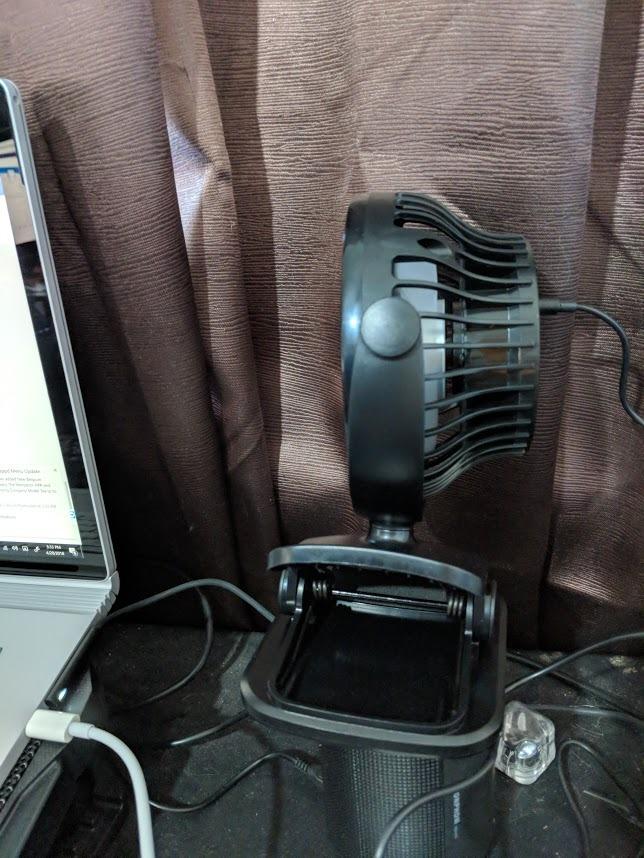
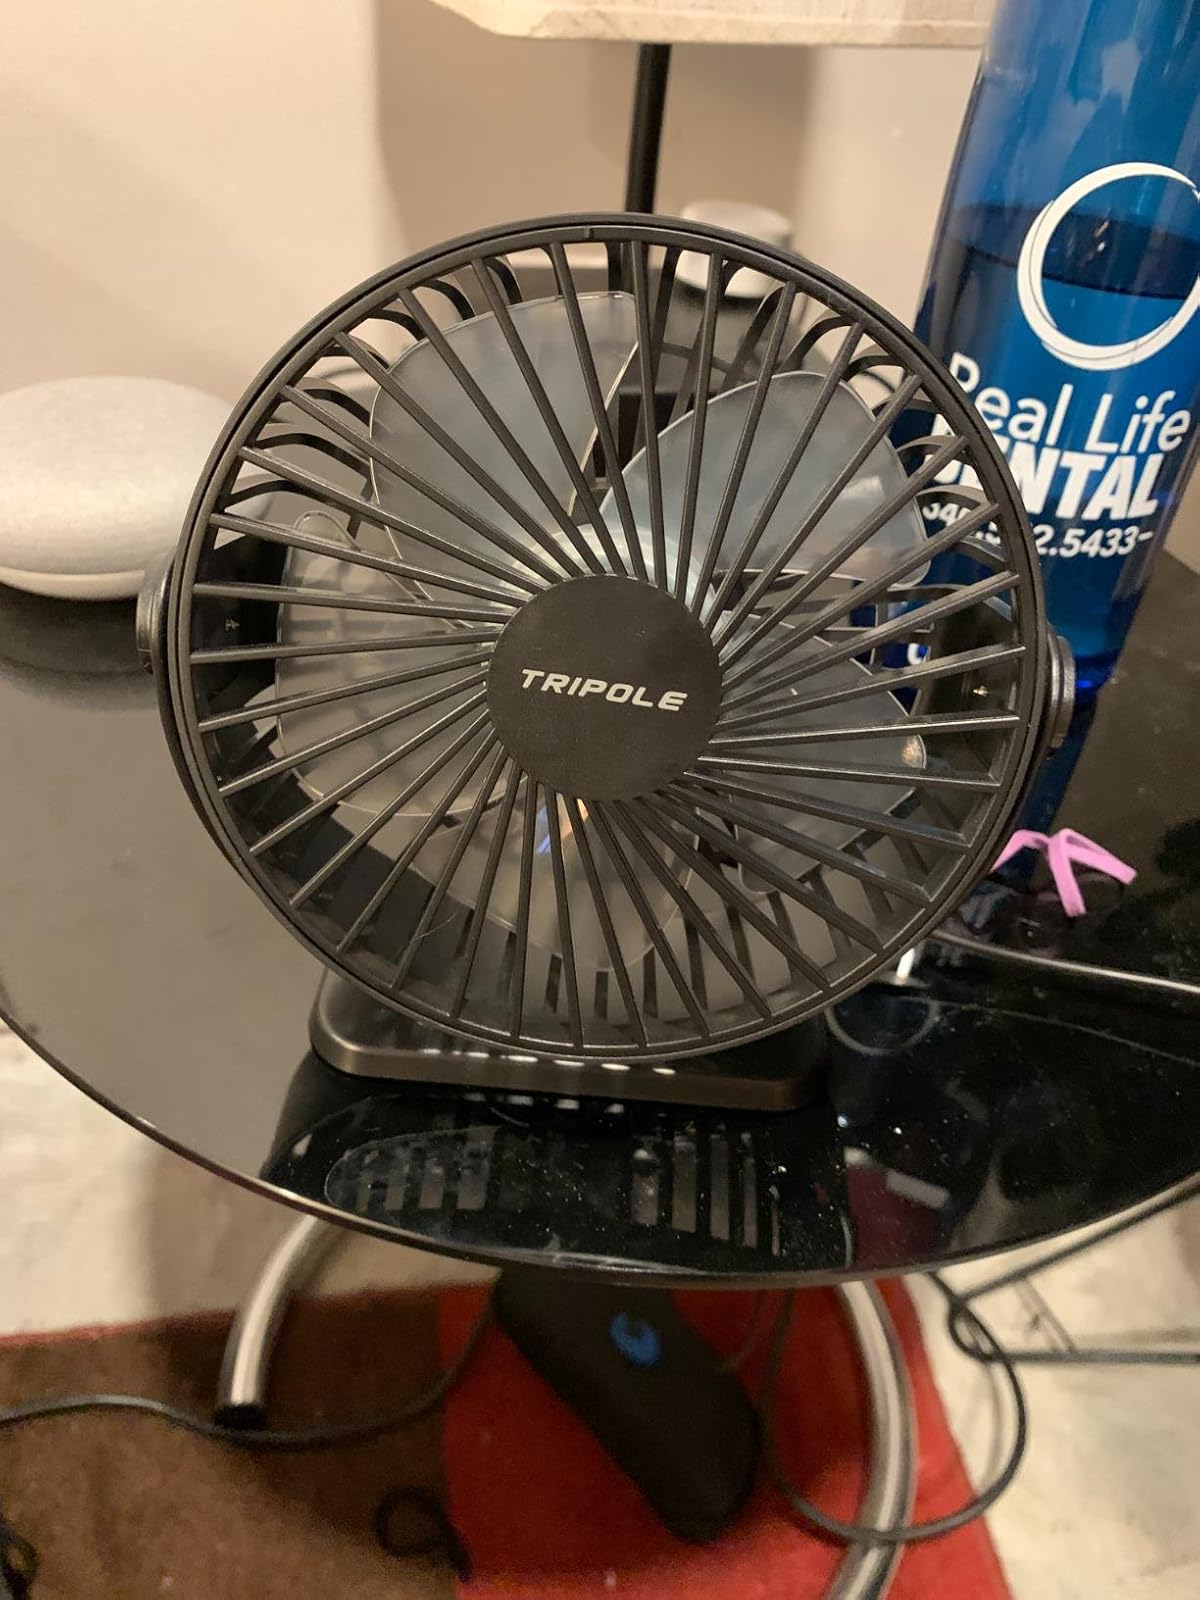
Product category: fan
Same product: no